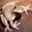
Label: frog